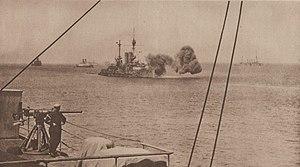
Le cuirassé anglais HMS Cornwallis tire sur le village de Krithia à Gallipoli. Photographie publiée par l'hebdomadaire Le Miroir le 23 mai 1915.
La bataille de Krithia - Kérévés Déré est une série de combats qui eurent lieu à partir du 5 mai 1915 pour la prise de Krithia. Cette bataille, qui faisait partie de l'expédition des Dardanelles et au cours de laquelle les forces franco-britanniques tentèrent de prendre Krithia, fut un échec sanglant.